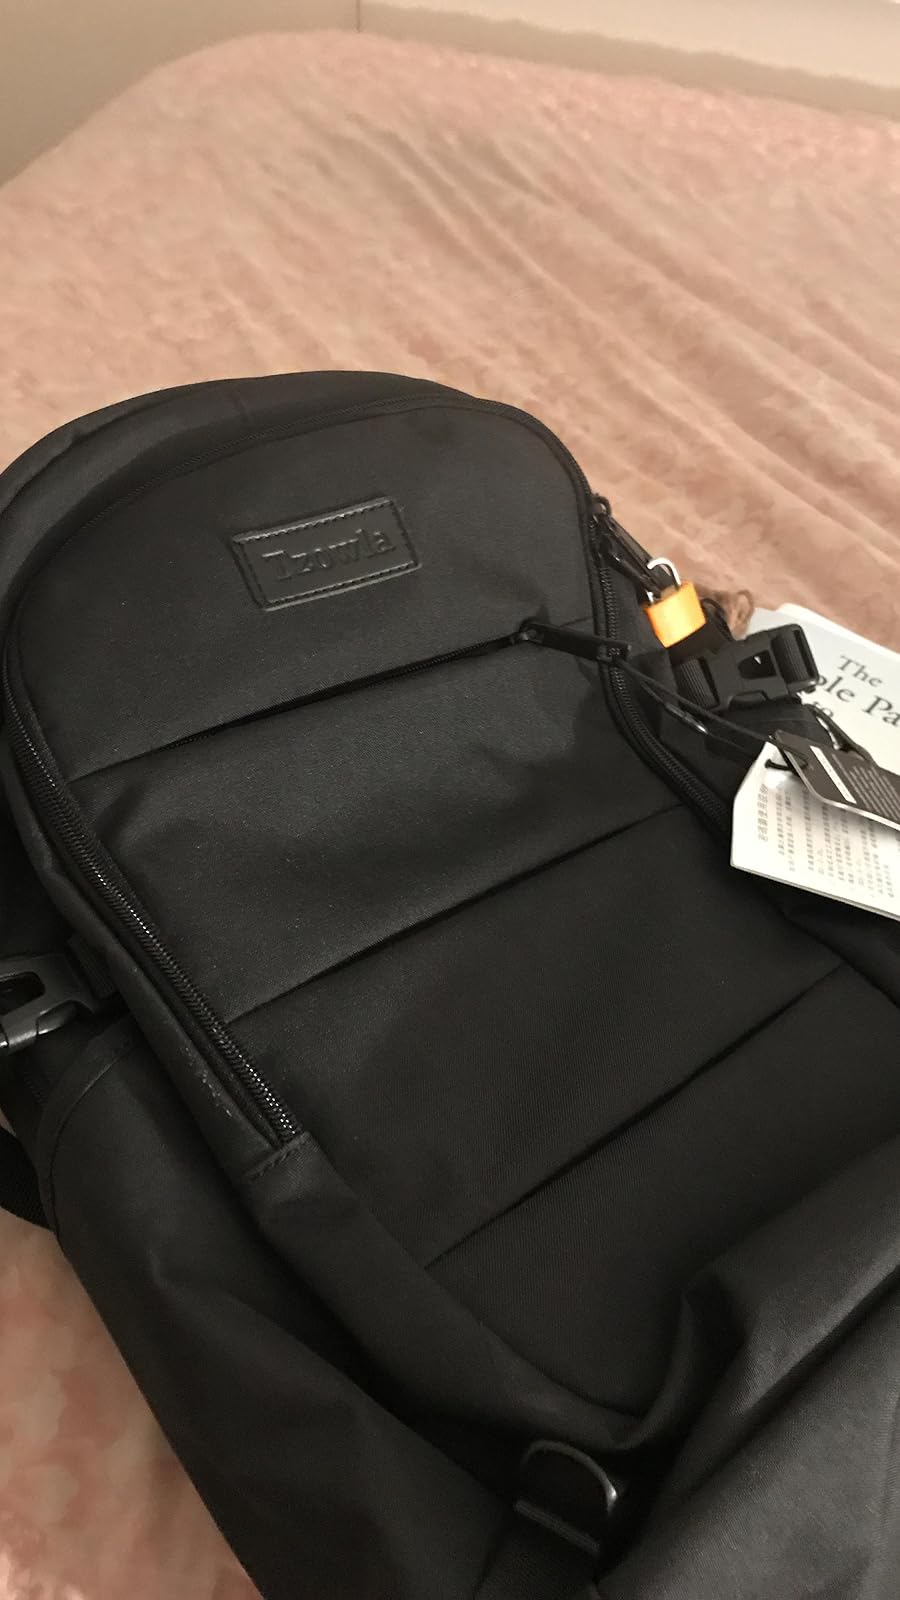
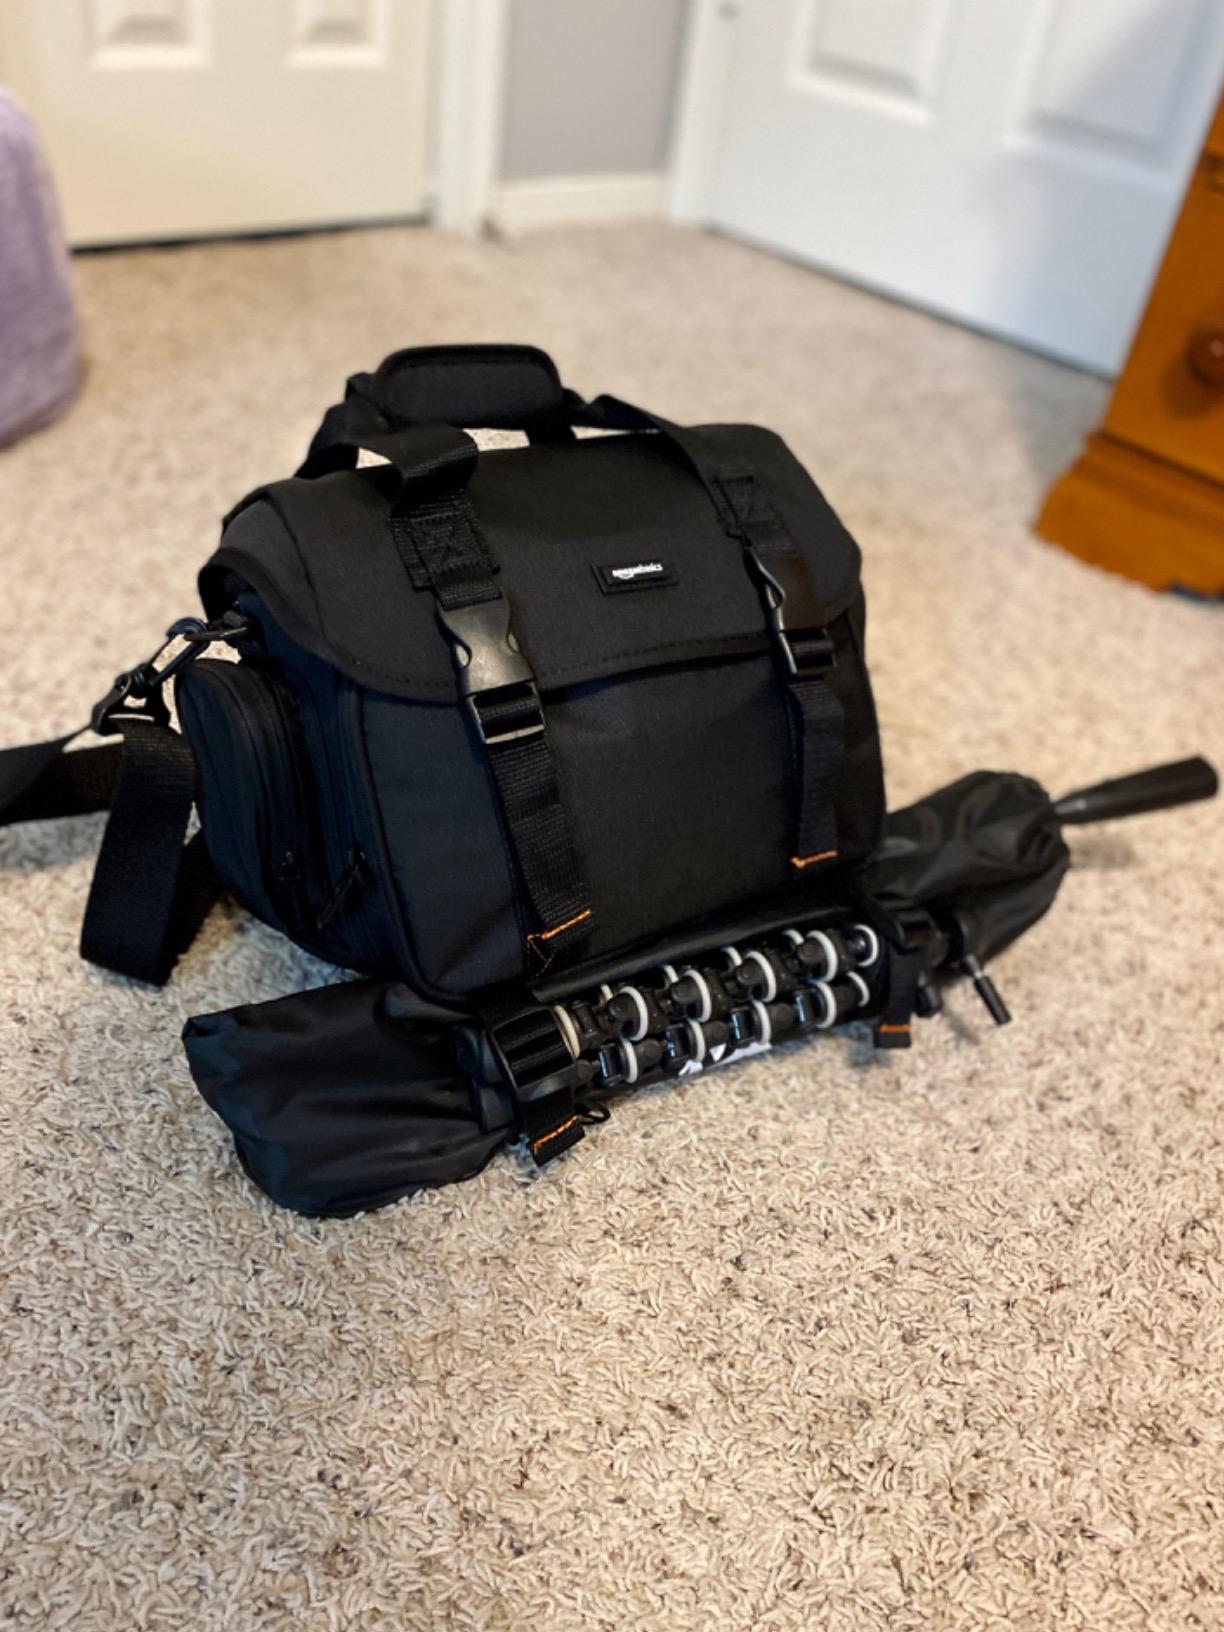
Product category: bag
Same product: no